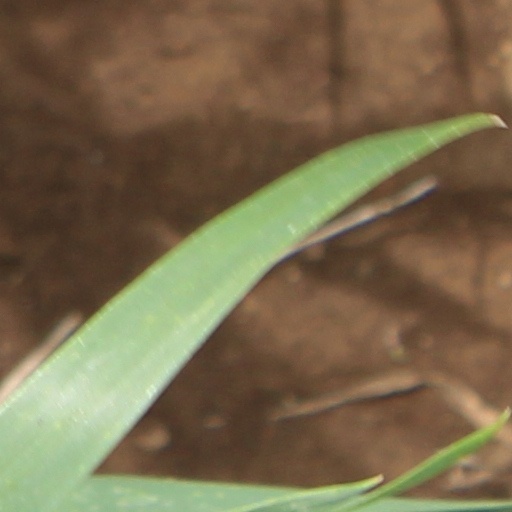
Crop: wheat